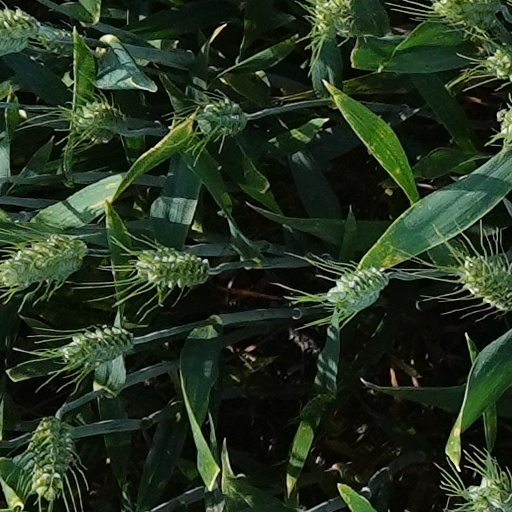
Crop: wheat